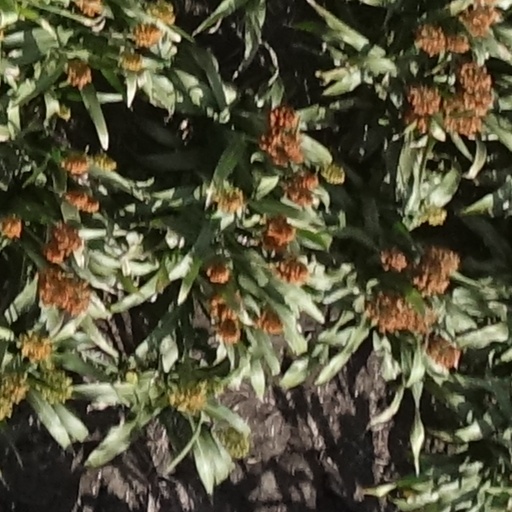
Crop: sorghum